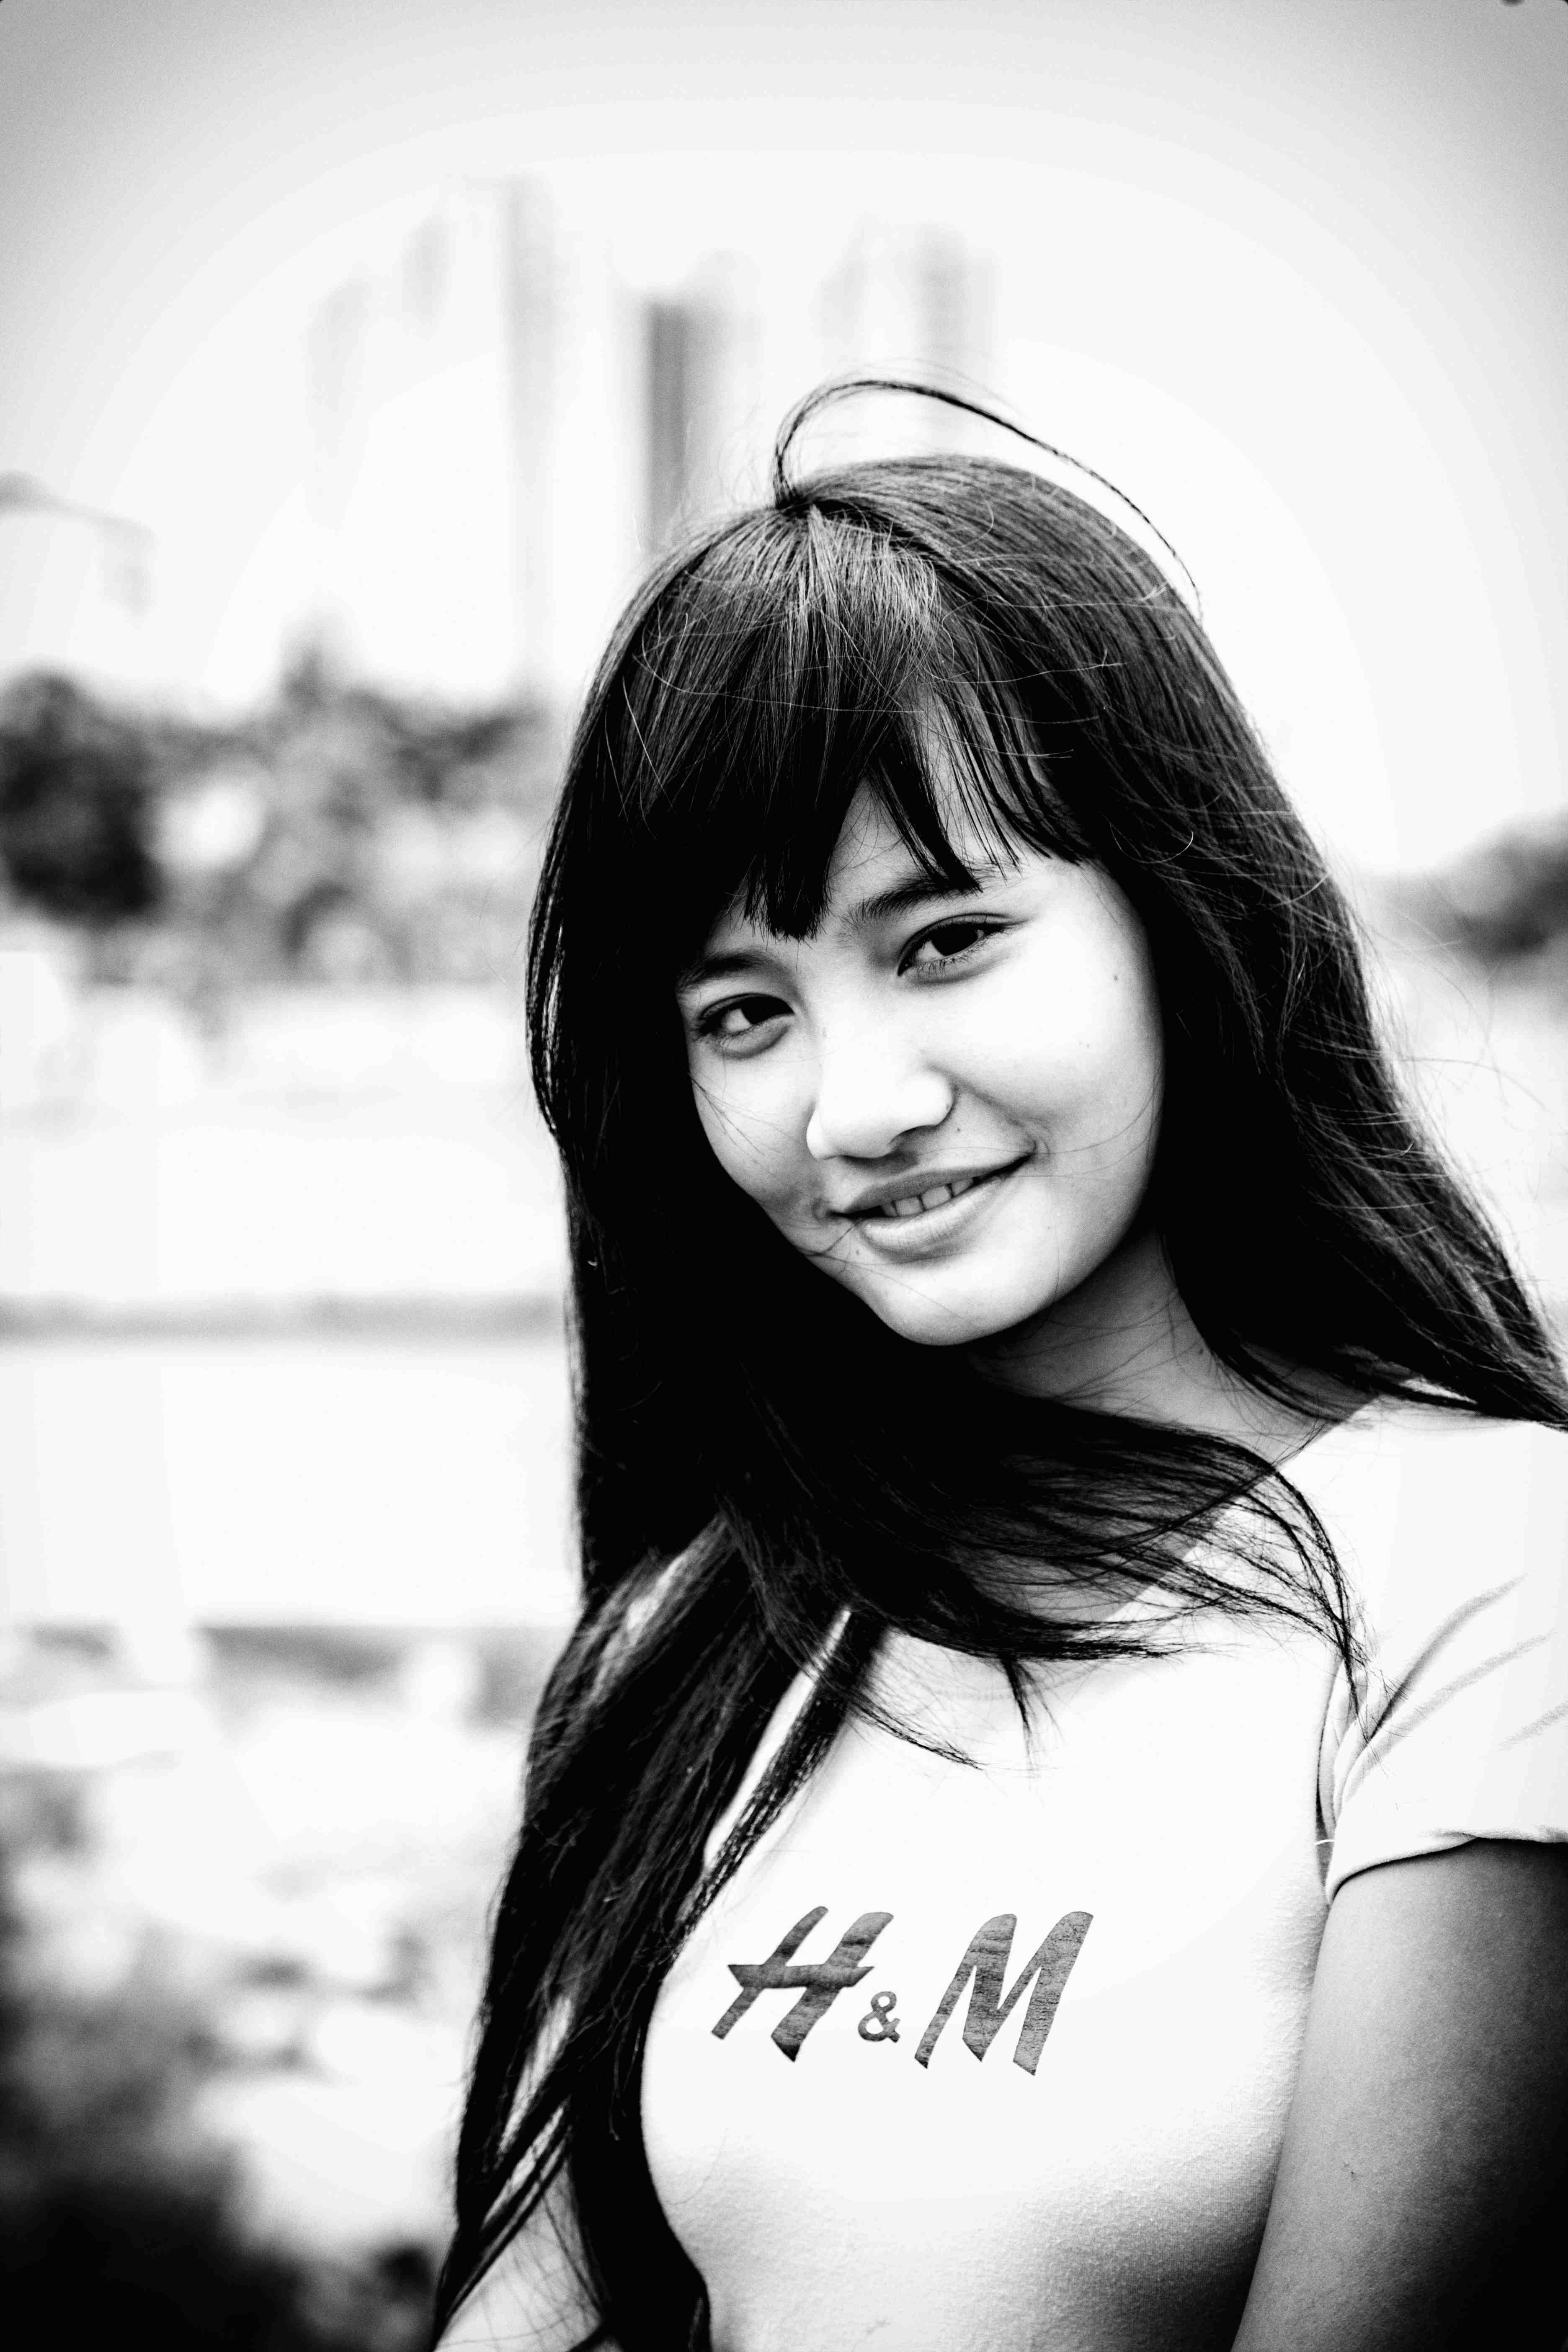
person, black and white, girl, woman, hair, white, photography, asian, portrait, model, asia, black, monochrome, lady, smile, long hair, black hair, japanese, eye, head, photograph, look, beauty, sexy, photo shoot, brown hair, monochrome photography, madam, portrait photography, art model, supermodel